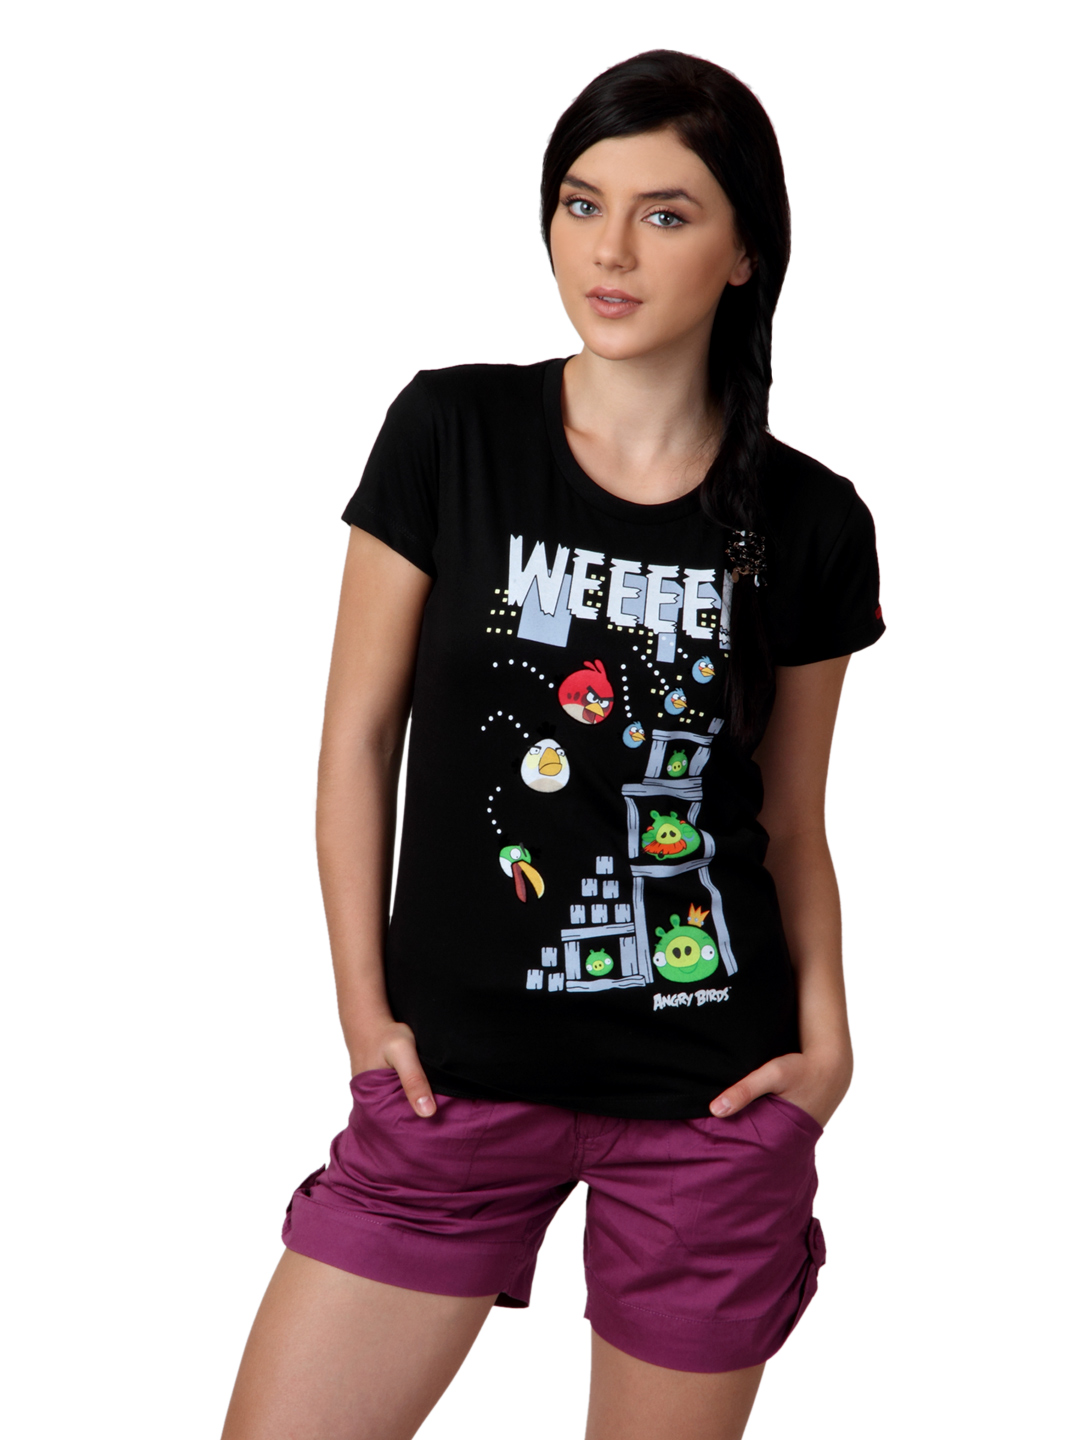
Angry Birds Women Black T-shirt
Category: Apparel / Topwear / Tshirts
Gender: Women
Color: Black
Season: Summer 2012
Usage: Casual